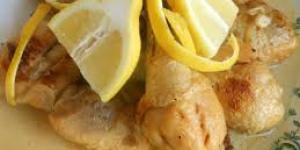
muslitos de pollo con olivas y limon